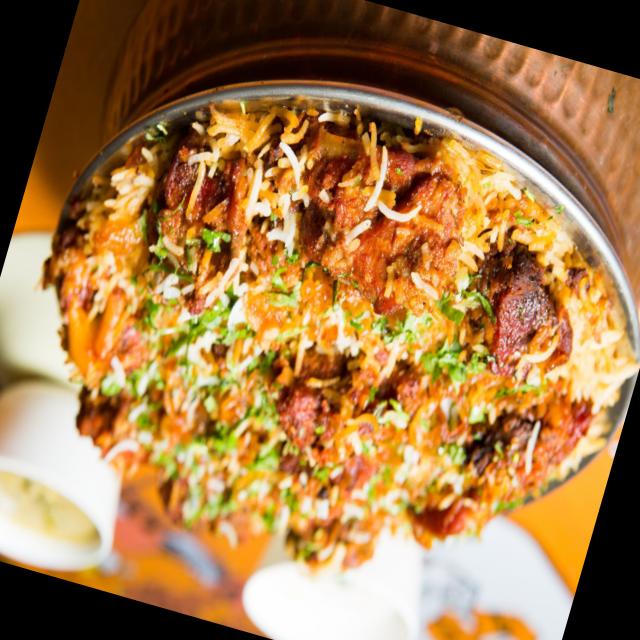
Dish: biryani